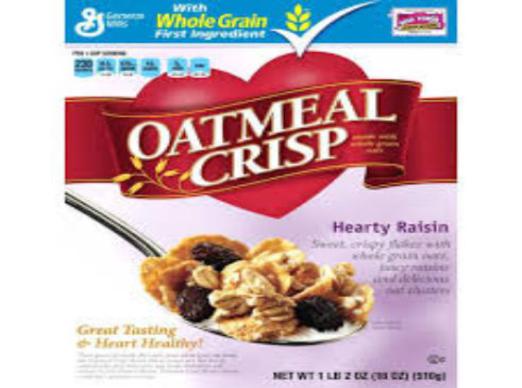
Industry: Food